Cyfyw

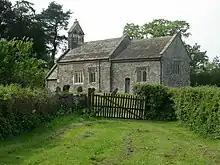
St. David's Church, Llangeview.

Cyfyw was a 6th-century princess and pre-congregational Saint of Cornwall and Wales. Cyfyw is a patron of Llangyfyw (Llangeview).